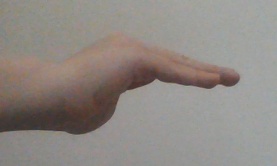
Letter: haa